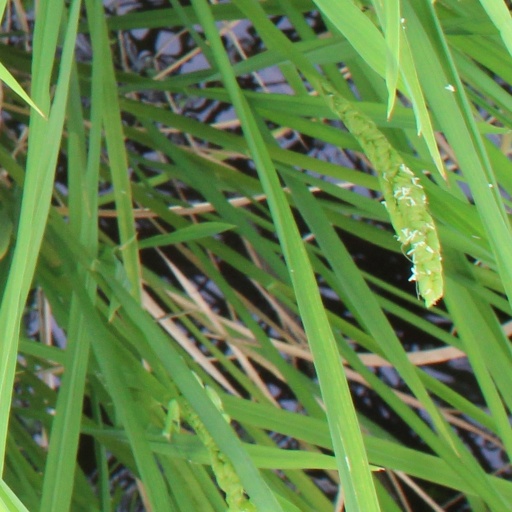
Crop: rice